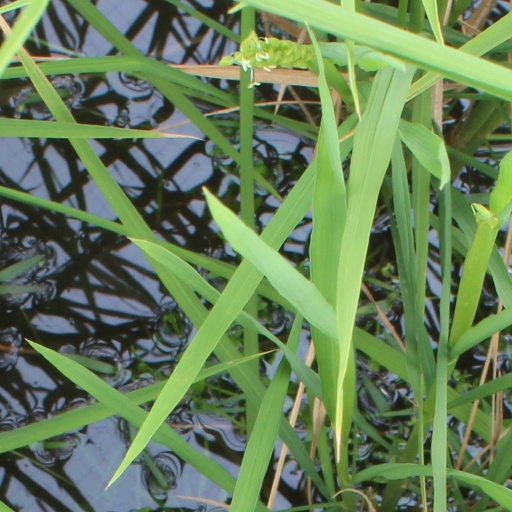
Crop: rice